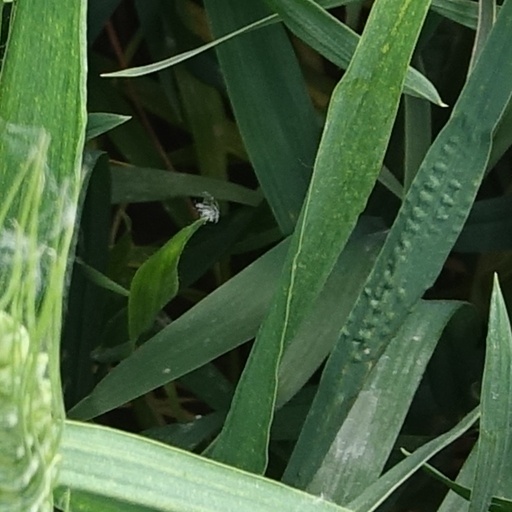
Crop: wheat